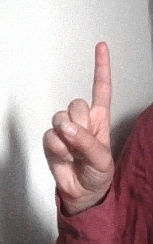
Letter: bb